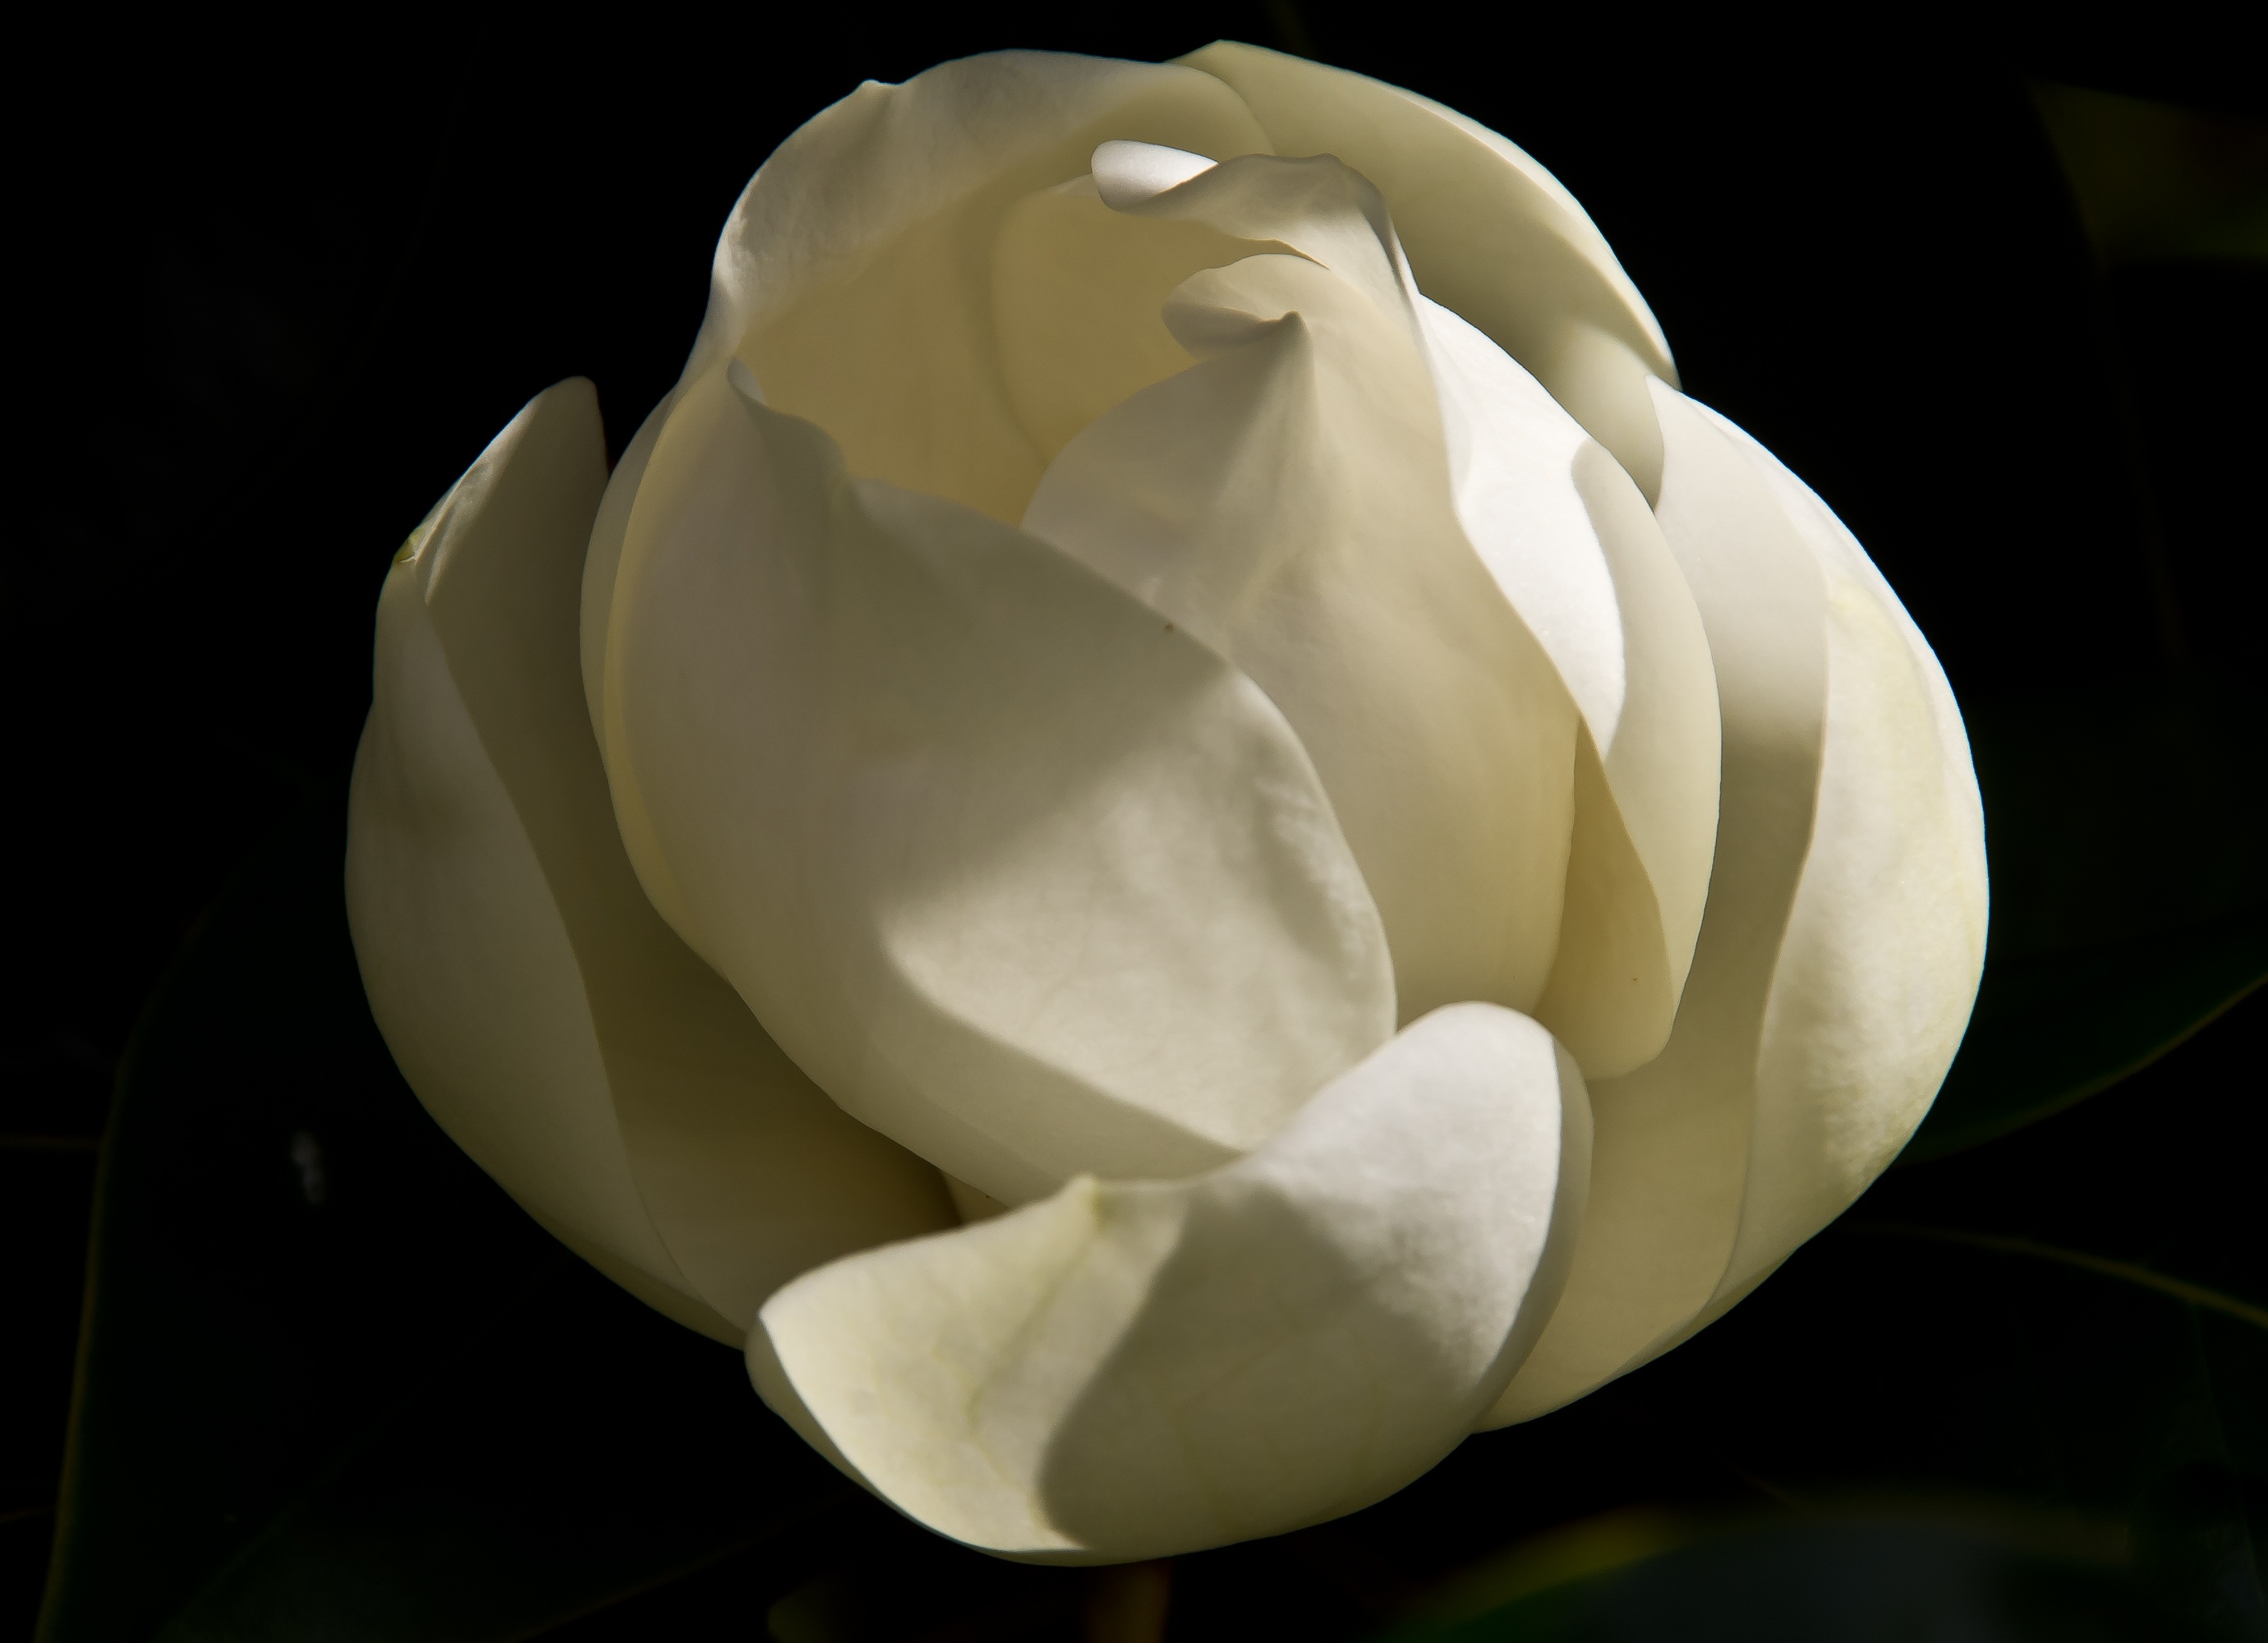
blossom, plant, white, flower, petal, bloom, rose, yellow, garden, flora, cream, close up, single, soft, magnolia, scented, macro photography, flowering plant, rose family, plant stem, land plant